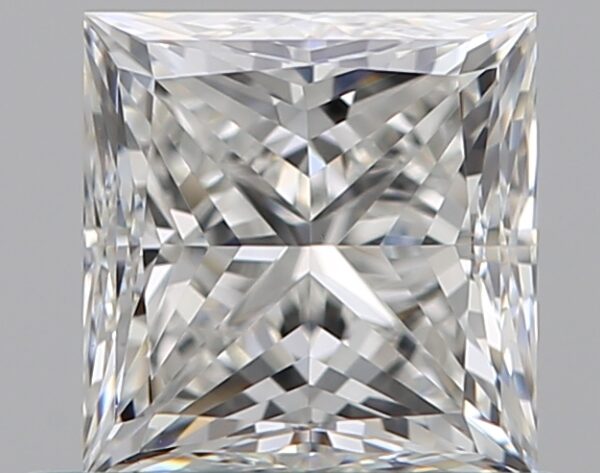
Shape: princess
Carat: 0.65
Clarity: VVS2
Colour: G
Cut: EX
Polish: EX
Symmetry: VG
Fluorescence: N
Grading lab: GIA
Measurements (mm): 4.68 x 4.56 x 3.35